Piyāla

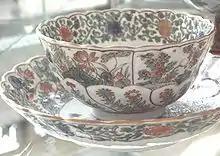
Chinese porcelain piyāla from the period of the Qing dynasty

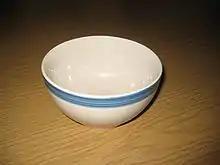
Simple ceramic piyāla

A piyāla, also called piola, piyola, piala ( or ), chini (from China) or kasa is a small ceramic bowl used throughout Central Asia for drinking tea. It is similar to the East Asian chawan. Piyālas may be used for other beverages too, such as kymyz, though traditionally a full-size bowl (called "kese") is used for cold and hot beverages.